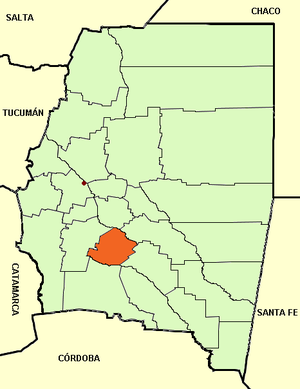
Le département d'Atamisqui est une des 27 subdivisions de la province de Santiago del Estero, en Argentine. Son chef-lieu est la ville de Villa Atamisqui.